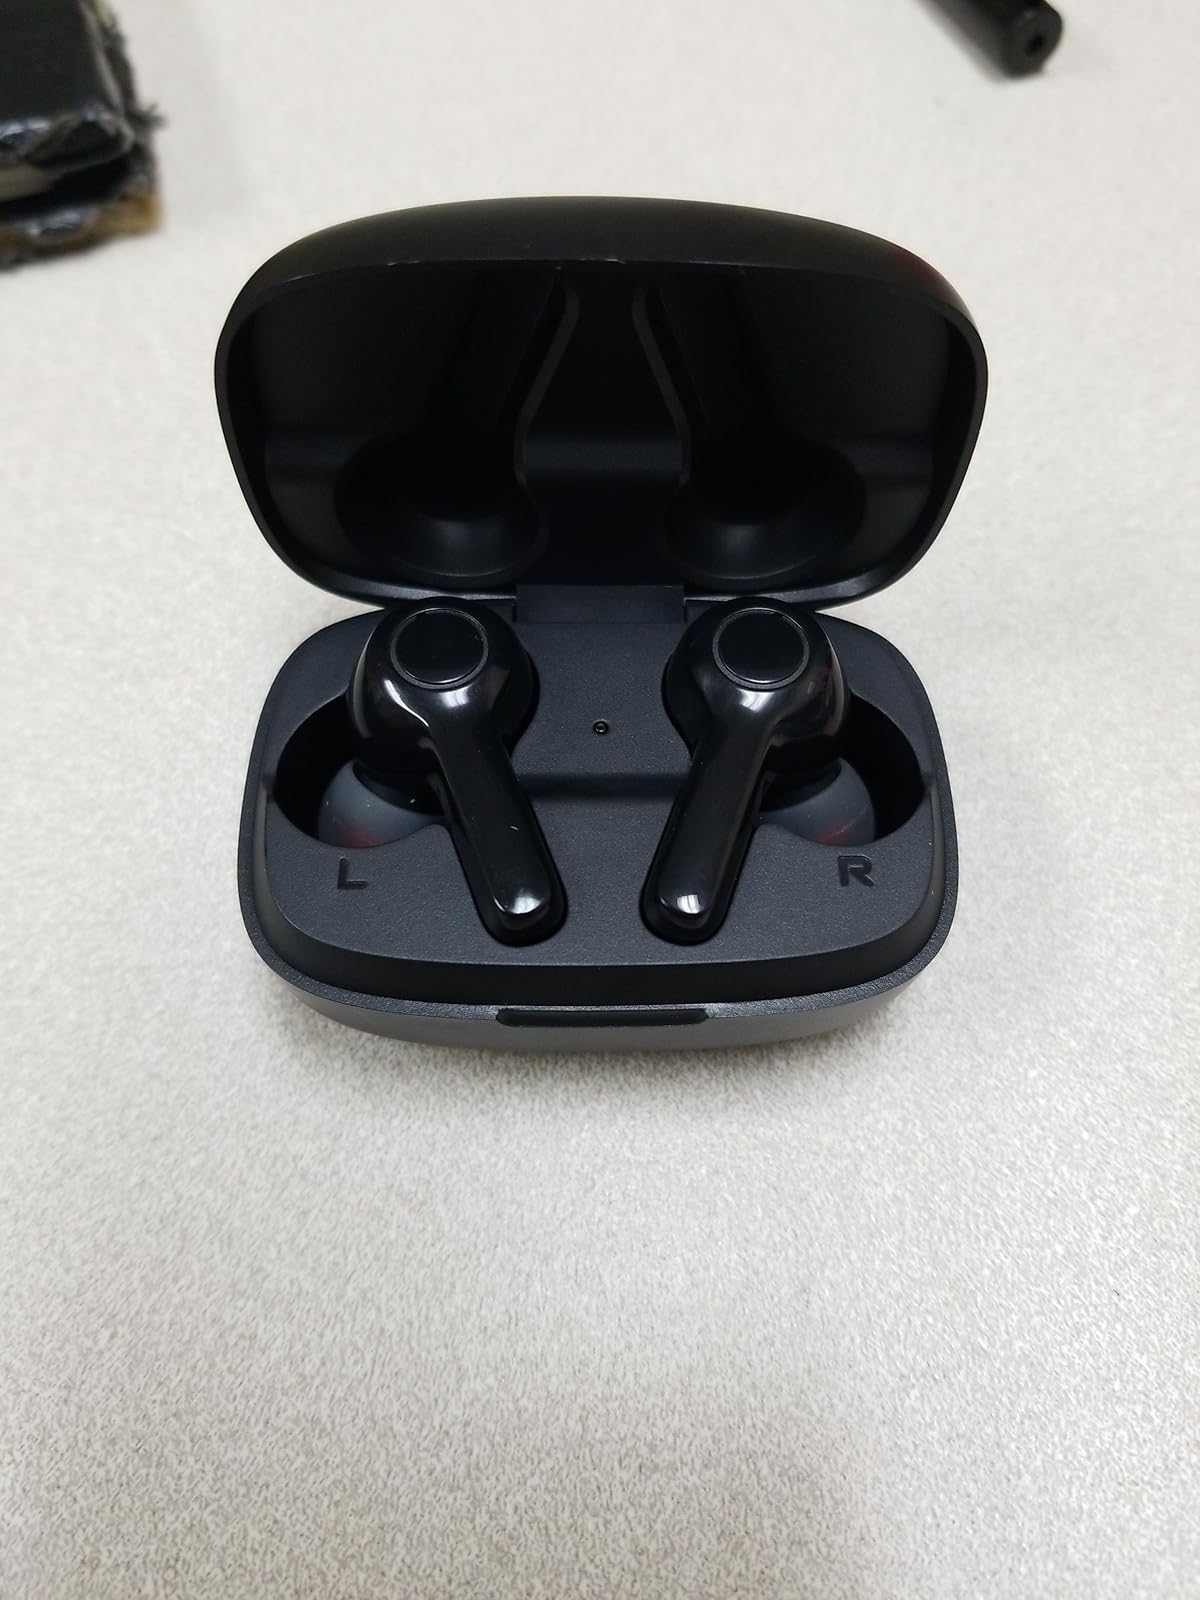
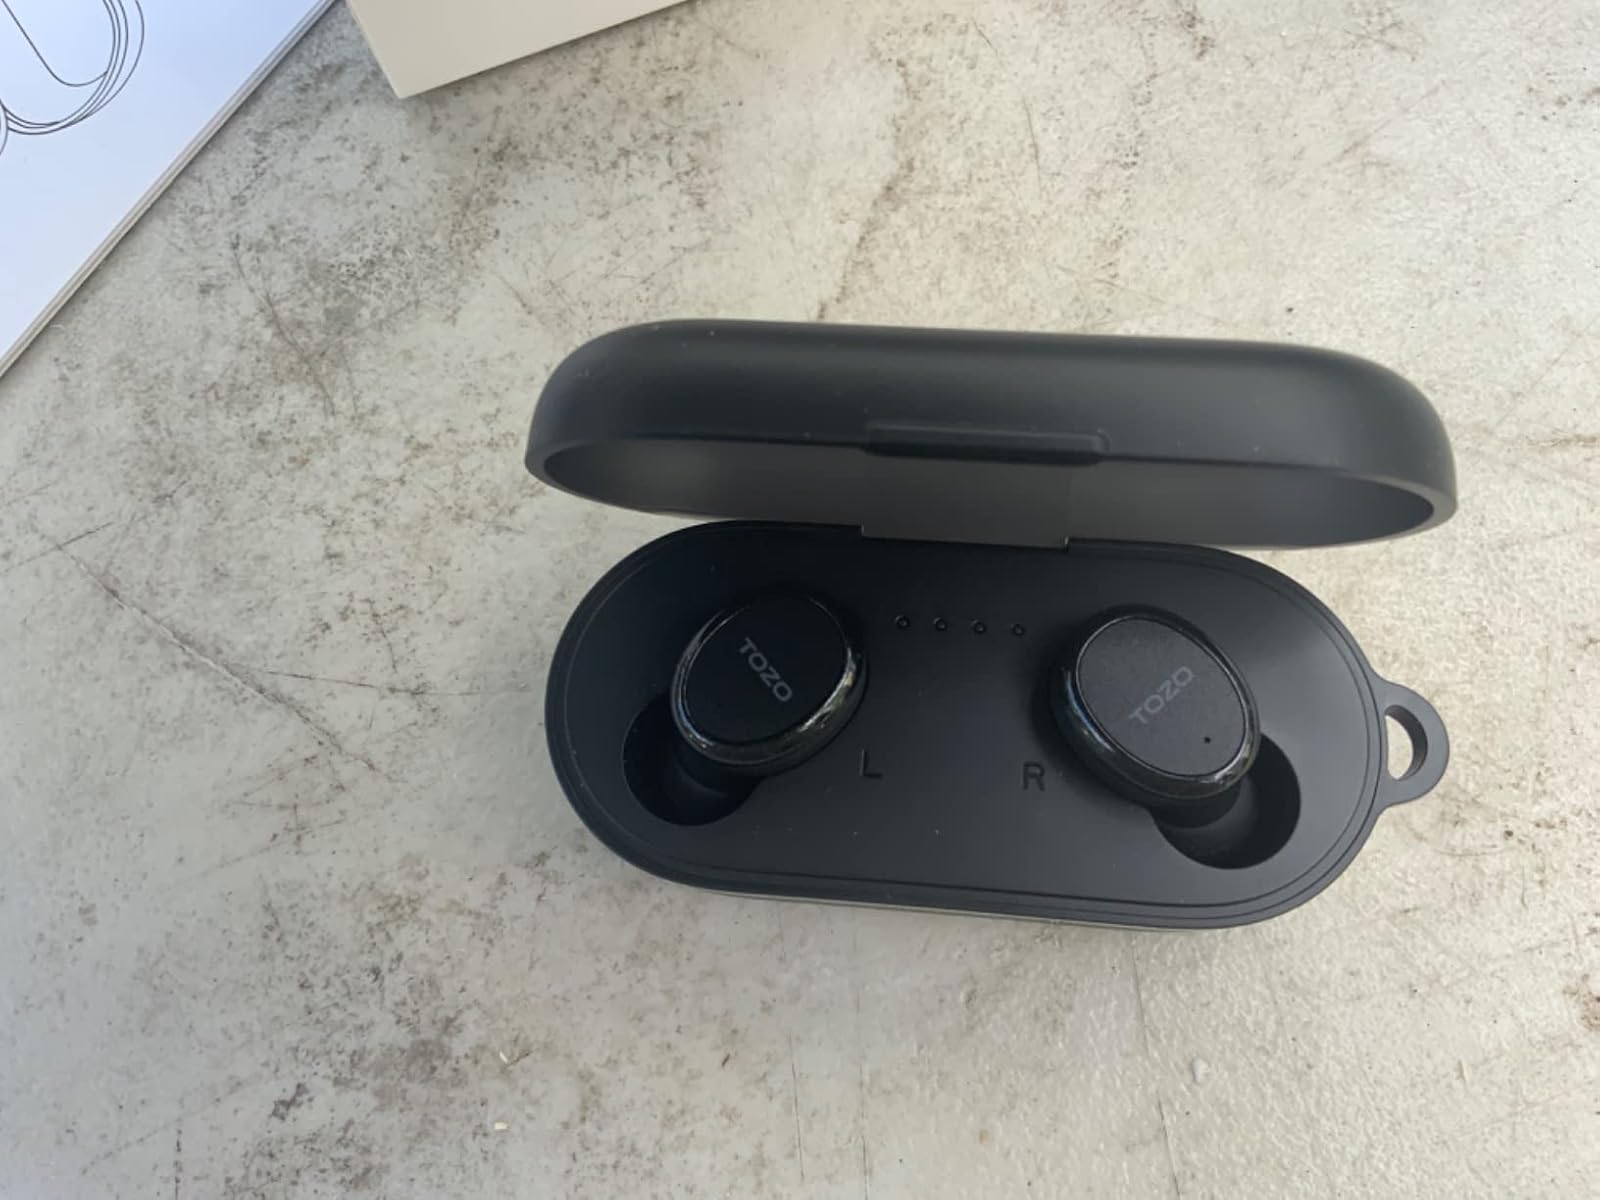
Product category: earbuds
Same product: no